Bone State

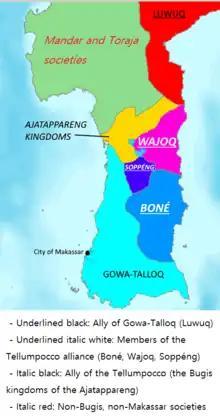
Geopolitical map of kingdoms in South Sulawesi in 16th century

In 1611, during the reign of the tenth king of Bone We Tenrituppu MatinroE ri Sidenreng, Bone was invaded by the Sultanate of Gowa and pressured to convert to Islam. Bone State later enjoyed a period of prosperity in the middle of the 17th century.